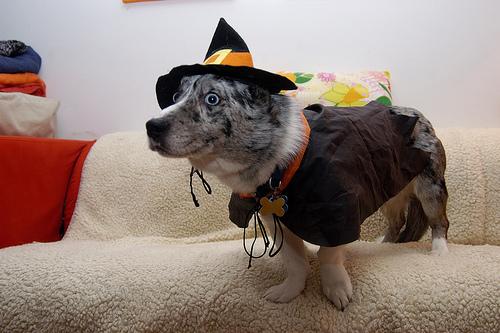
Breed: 2909-n000116-Cardigan